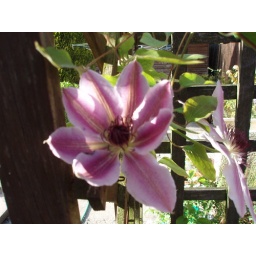
lovely pink flower in the back garden